Estrada Courts

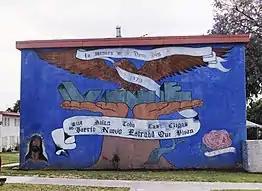

Estrada Courts is a low-income housing project in the Boyle Heights area of Los Angeles, California. It is located on E. Olympic Blvd & S. Lorena st .